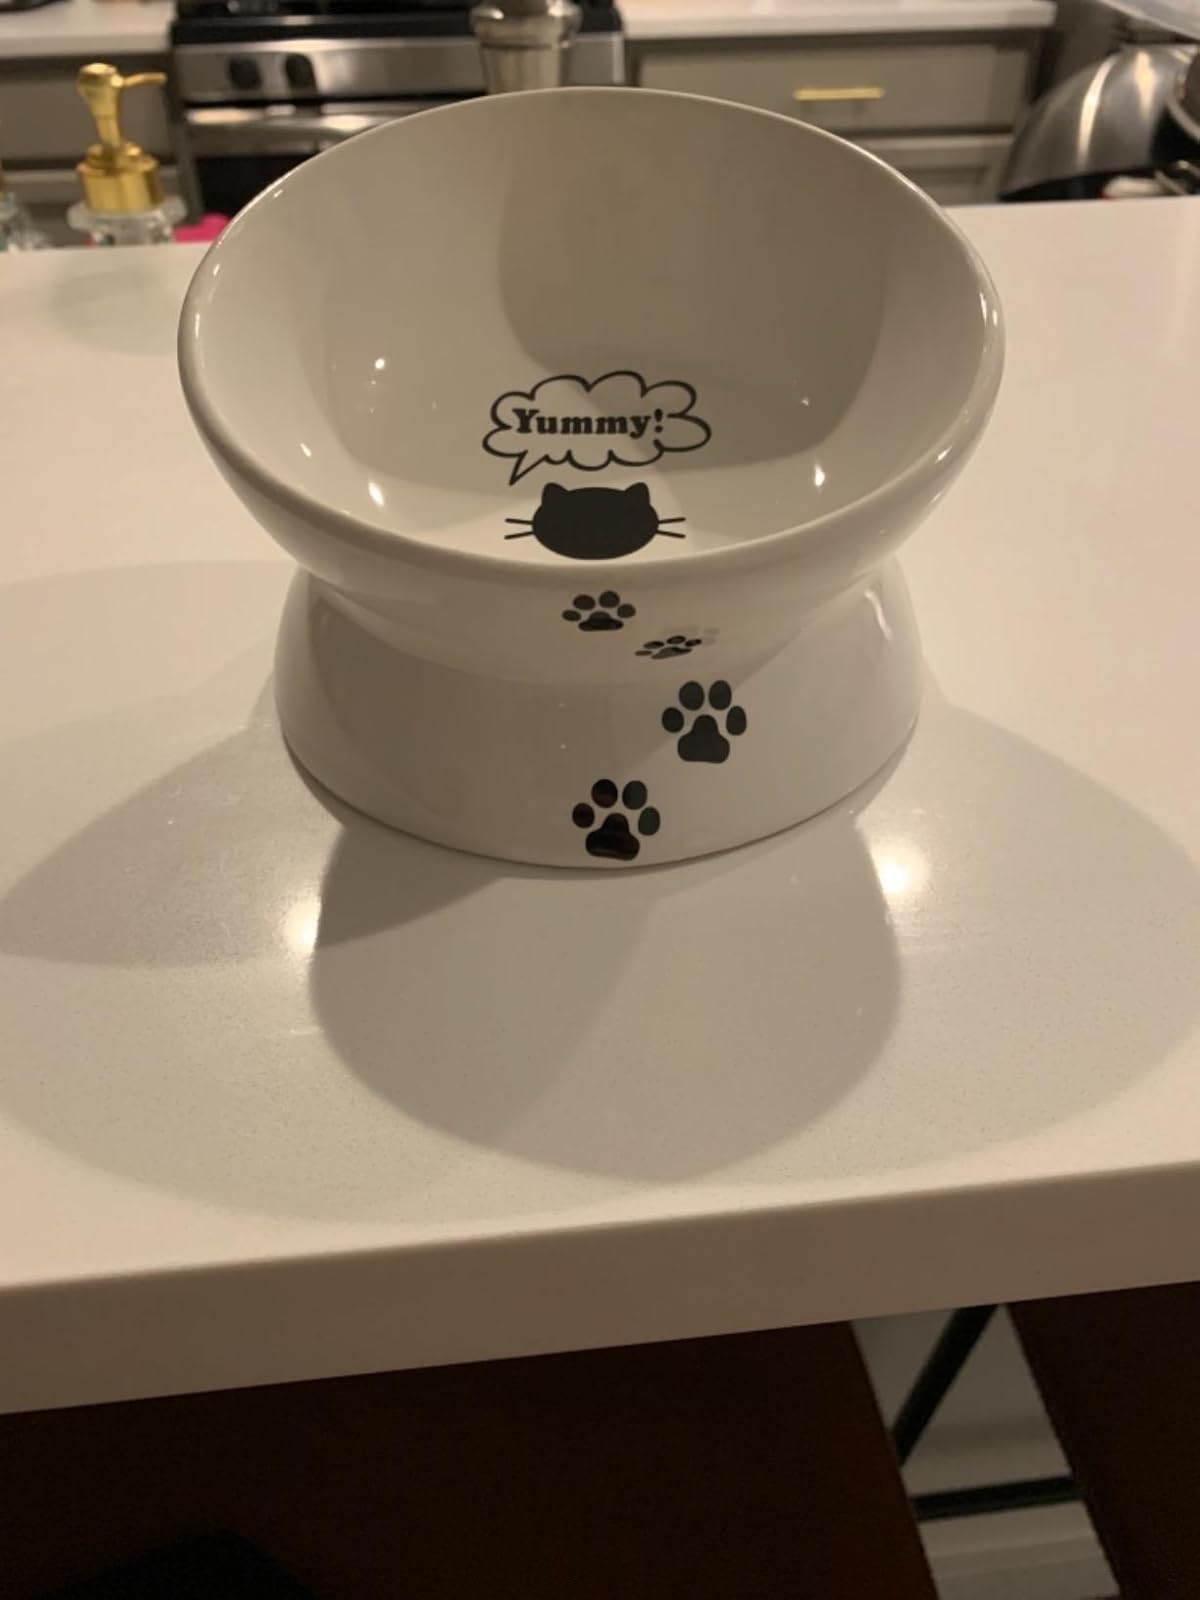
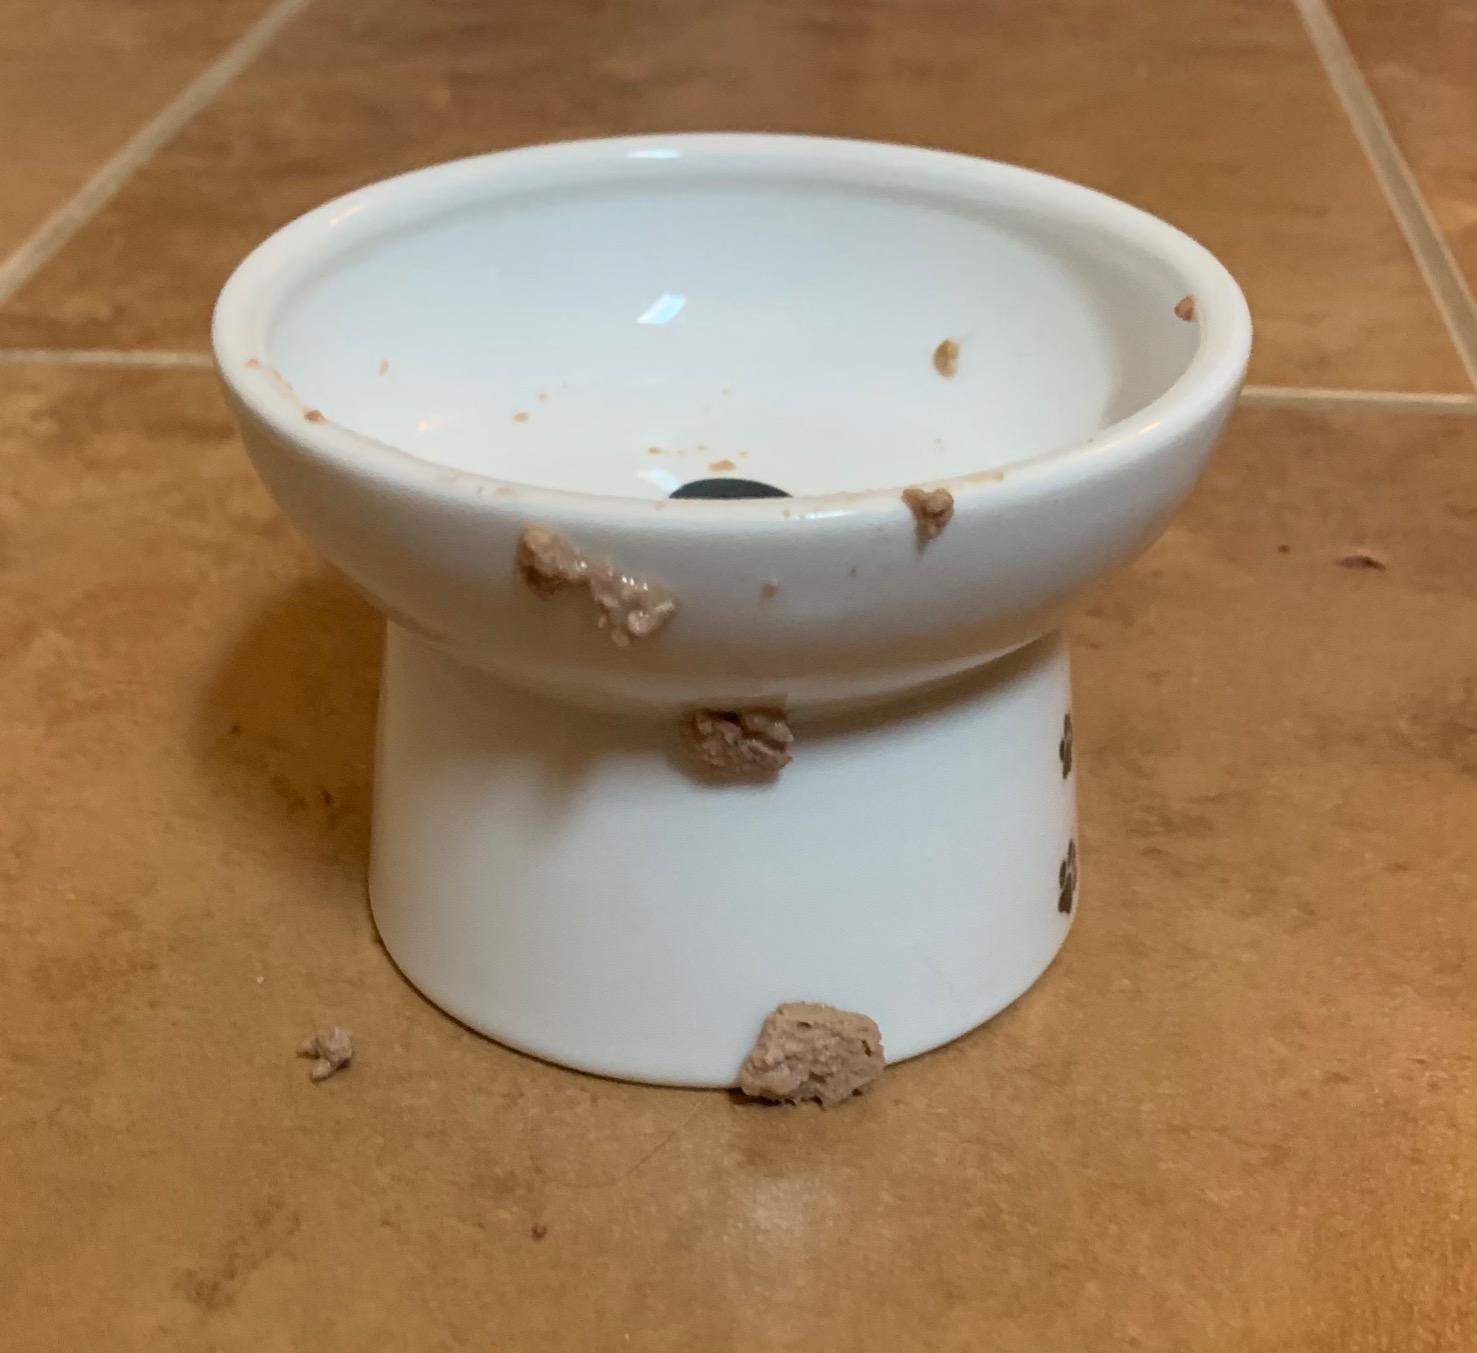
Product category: items_bowl
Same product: no